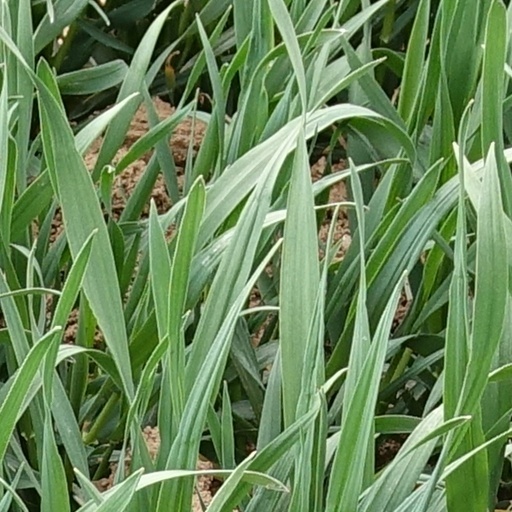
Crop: wheat